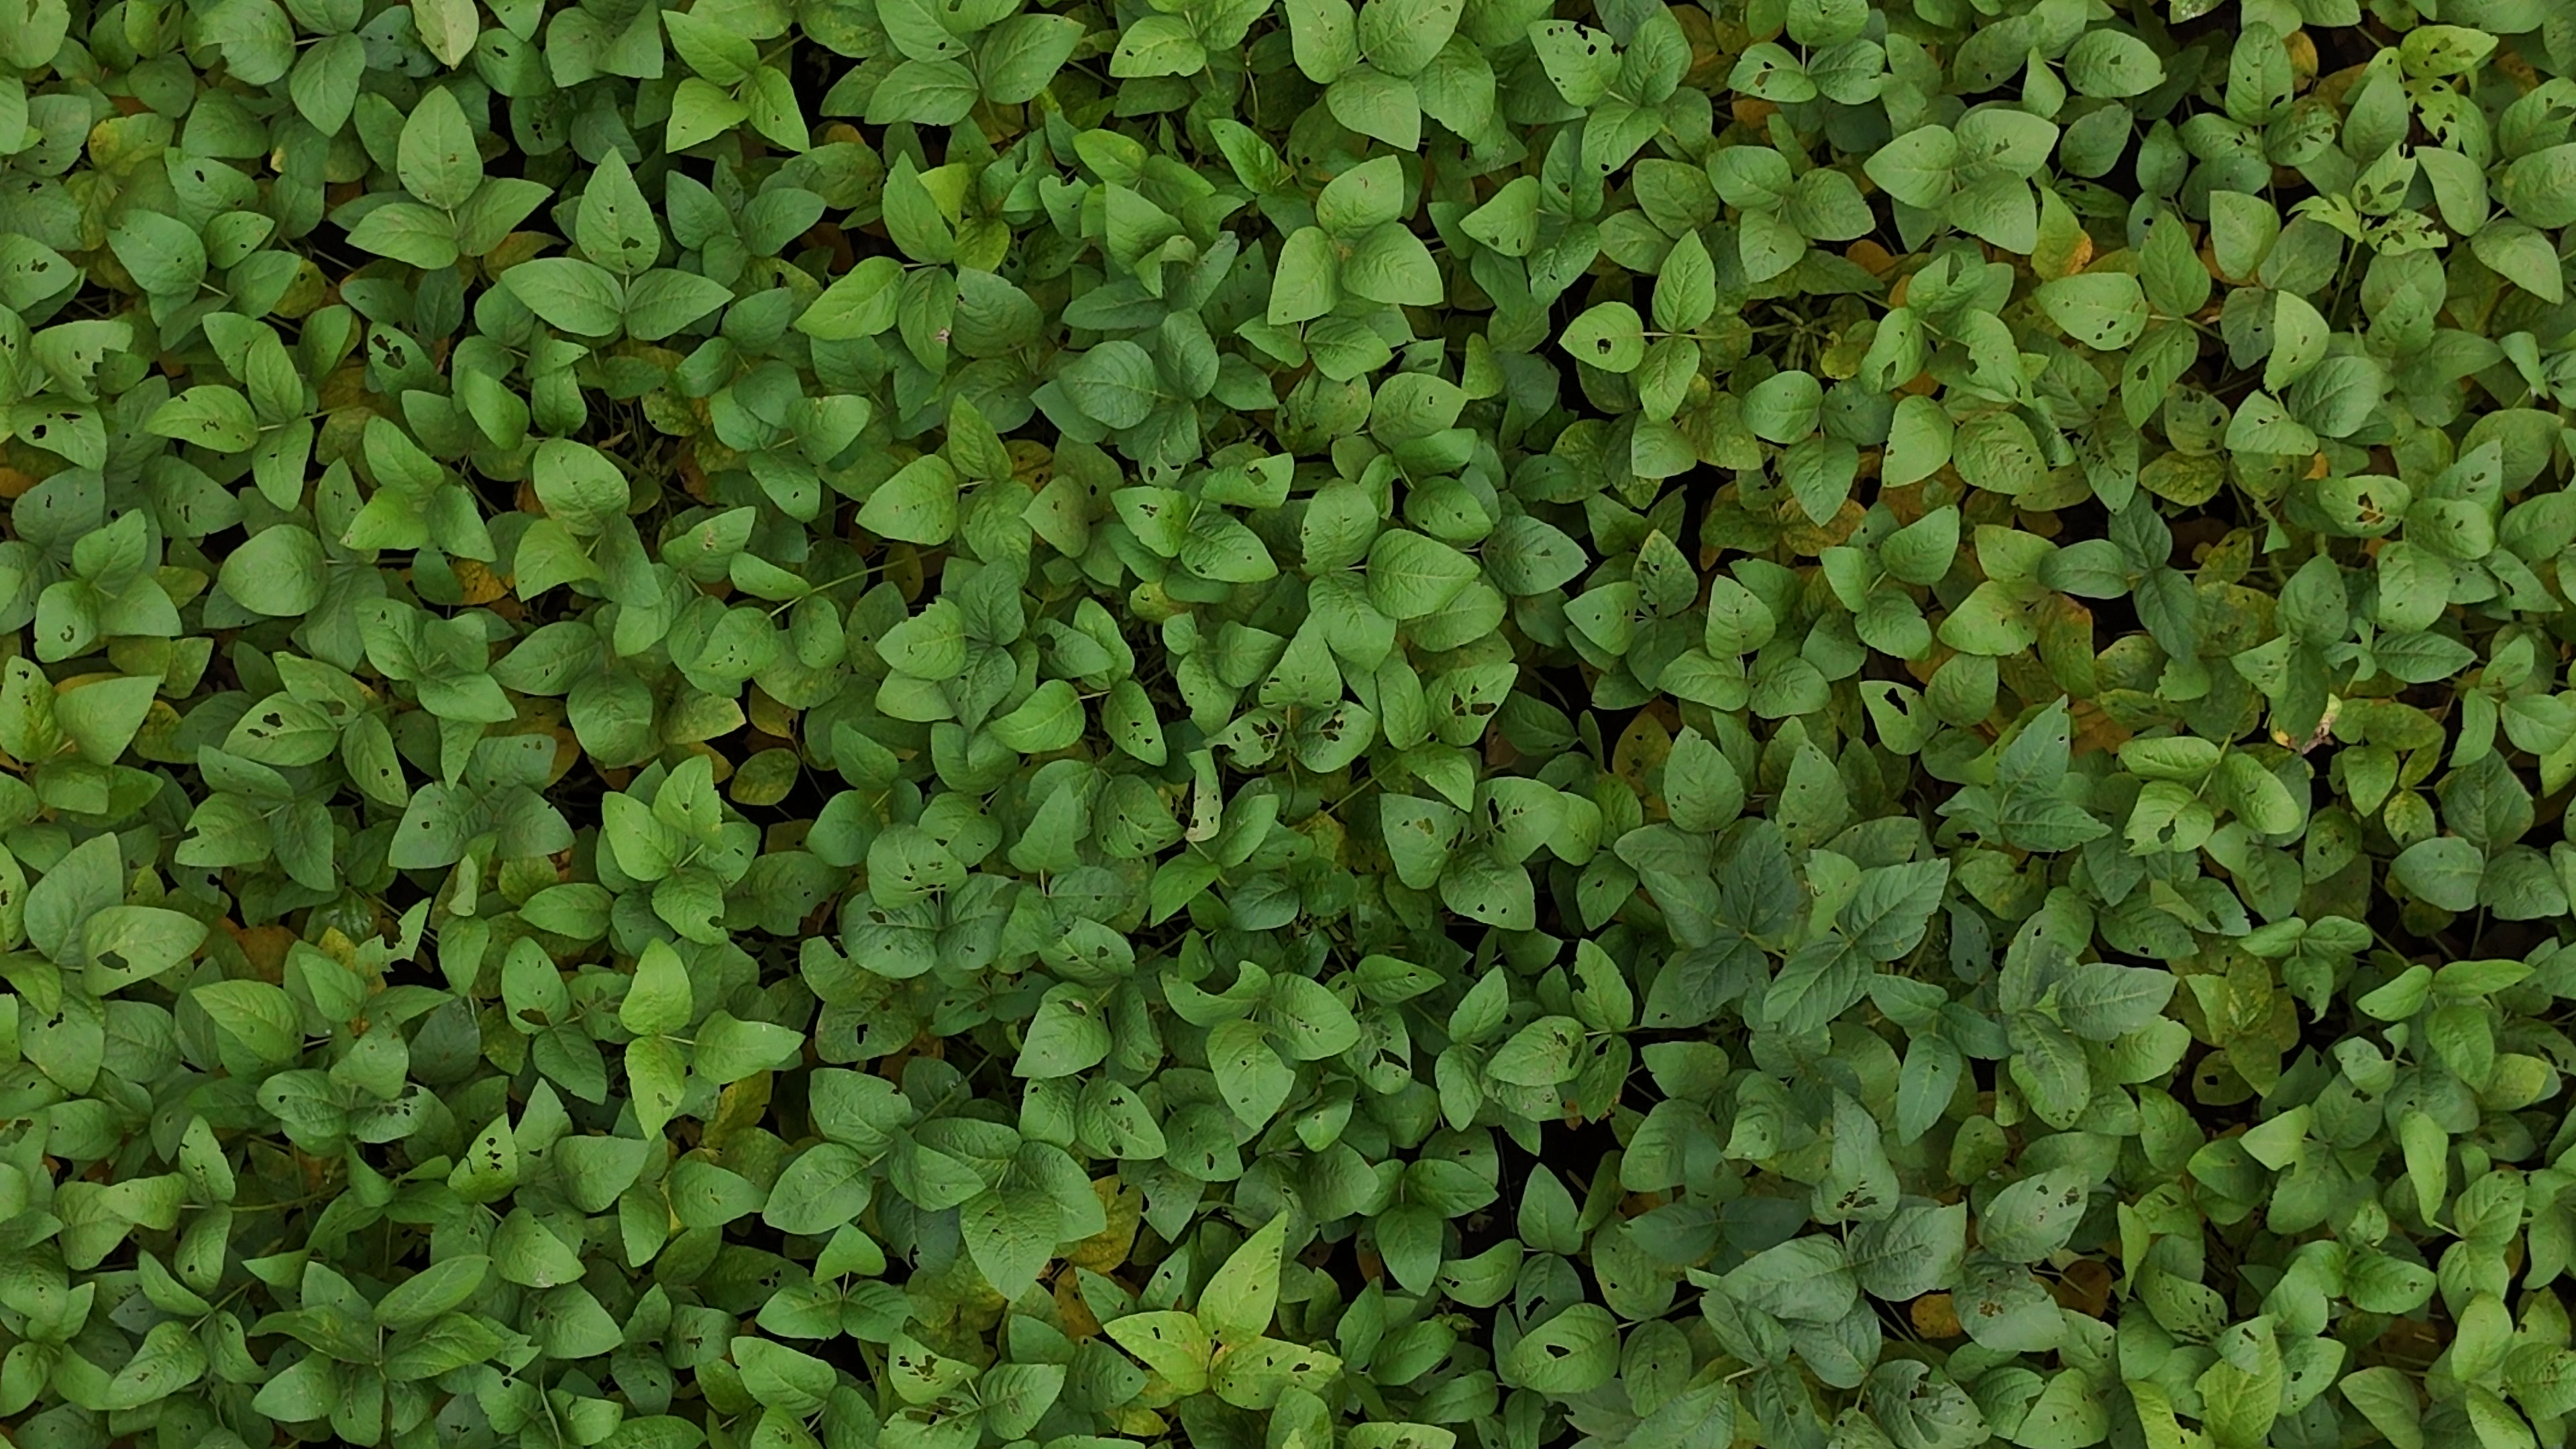
Label: Mosaic